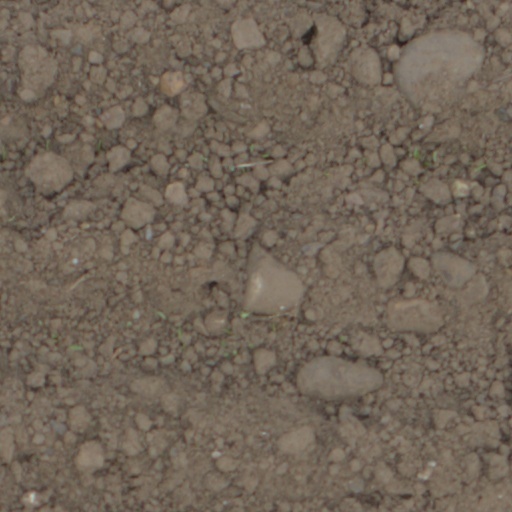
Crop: wheat